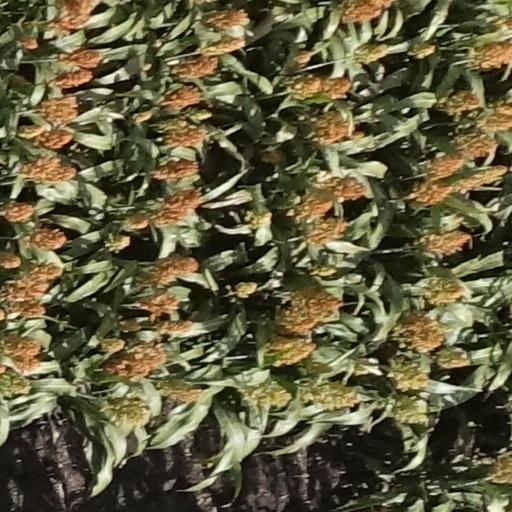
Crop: sorghum